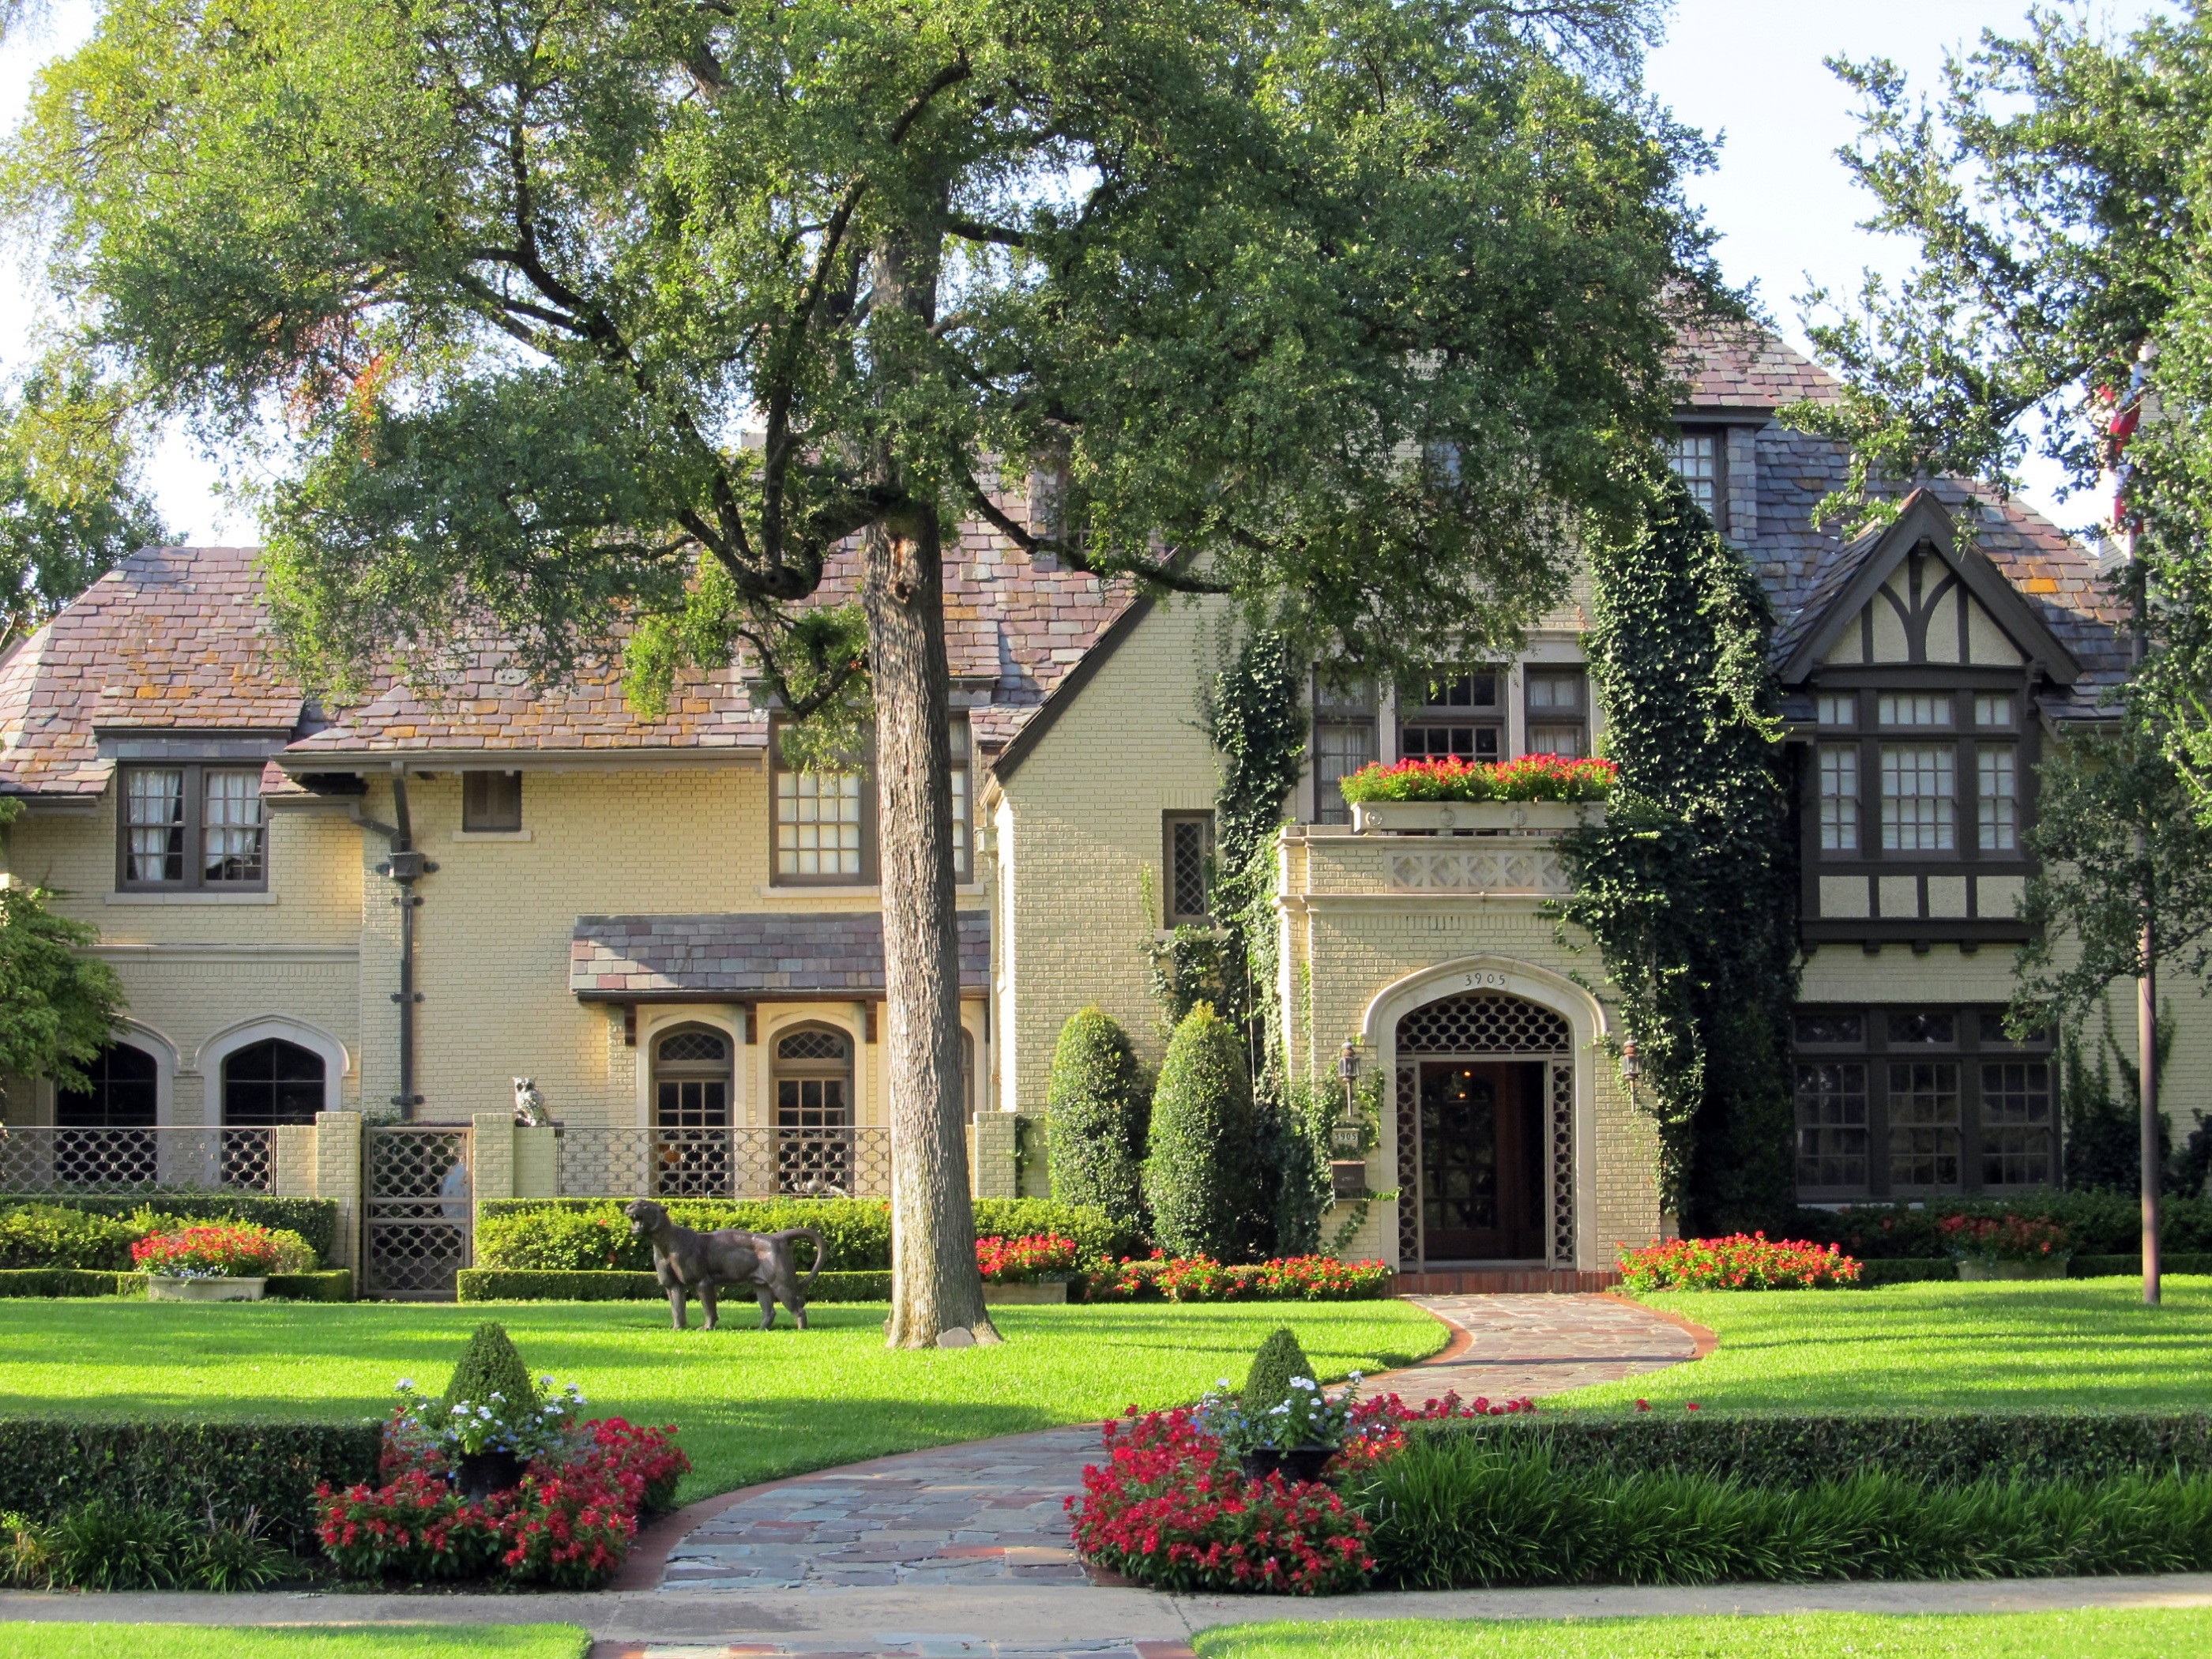
tree, architecture, structure, lawn, mansion, house, building, home, residence, property, residential, garden, dwelling, landscaping, courtyard, luxury, estate, expensive, yard, neighbourhood, manor house, real estate, residential area